Ms. Olympia

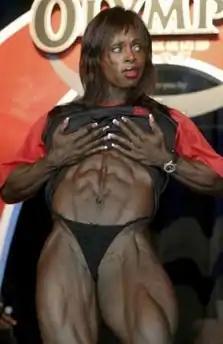
Dayana Cadeau posing against Iris Kyle at the 2007 Olympia Press Conference on 27 September 2007.

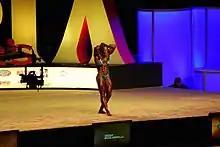
Iris Kyle doing an abdominals and thighs pose on September 26, 2008 during the 2008 Ms. Olympia finals.

From 2007 to 2014 Iris went on to win the next 8 overall Ms. Olympia titles and winning 9 consecutive overall Ms. Olympia titles in a row. At the 2012 Ms. Olympia, she won her 8th overall Ms. Olympia title, tying with Lenda Murray's record of 8 overall and 2 heavyweight Ms. Olympia titles. At the 2013 Ms. Olympia, Iris won her 9th overall Ms. Olympia title, beating Lenda Murray's record, which meant she won more Olympia titles than any other professional bodybuilder, female or male. According to John Plummer, editor of the "Flex" United Kingdom edition, commented that she looked "flat" in the pre-judging, while Alina Popa displayed "great, full muscle bellies". But he noted the audience gasped when Iris did her first back double biceps pose during the finals, revealing "trademark ripped glutes and unbeatable shape". At that point, he thought her victory was ensured. He noted some of the audience booed when Alina's second place was announced.